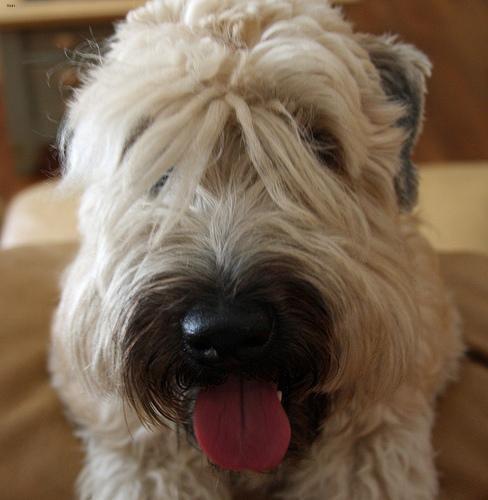
wheaten terrier